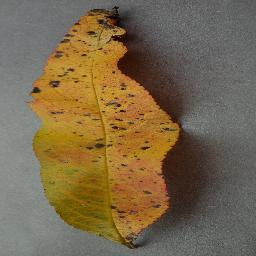
Label: Peach___Bacterial_spot